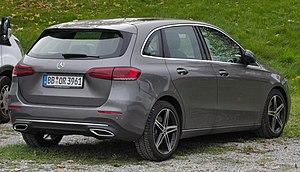
La Classe B est une gamme d'automobile de monospace compact du constructeur automobile allemand Mercedes-Benz.
La Mercedes-Benz Type 247 est un monospace compacte fabriqué par Mercedes-Benz depuis fin 2018. Elle sera commercialisé à partir de décembre 2018. La Type 247 fait partie de la Classe B.